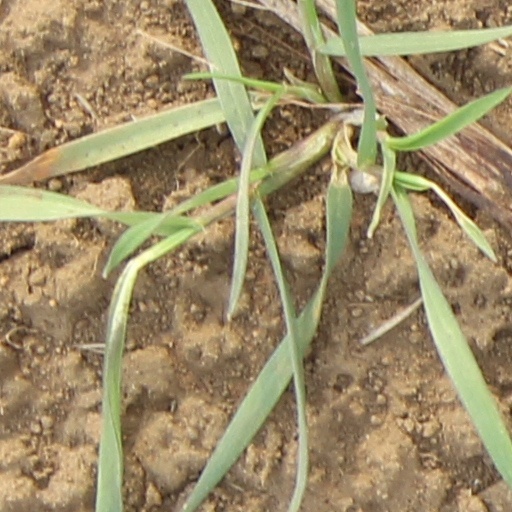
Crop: wheat